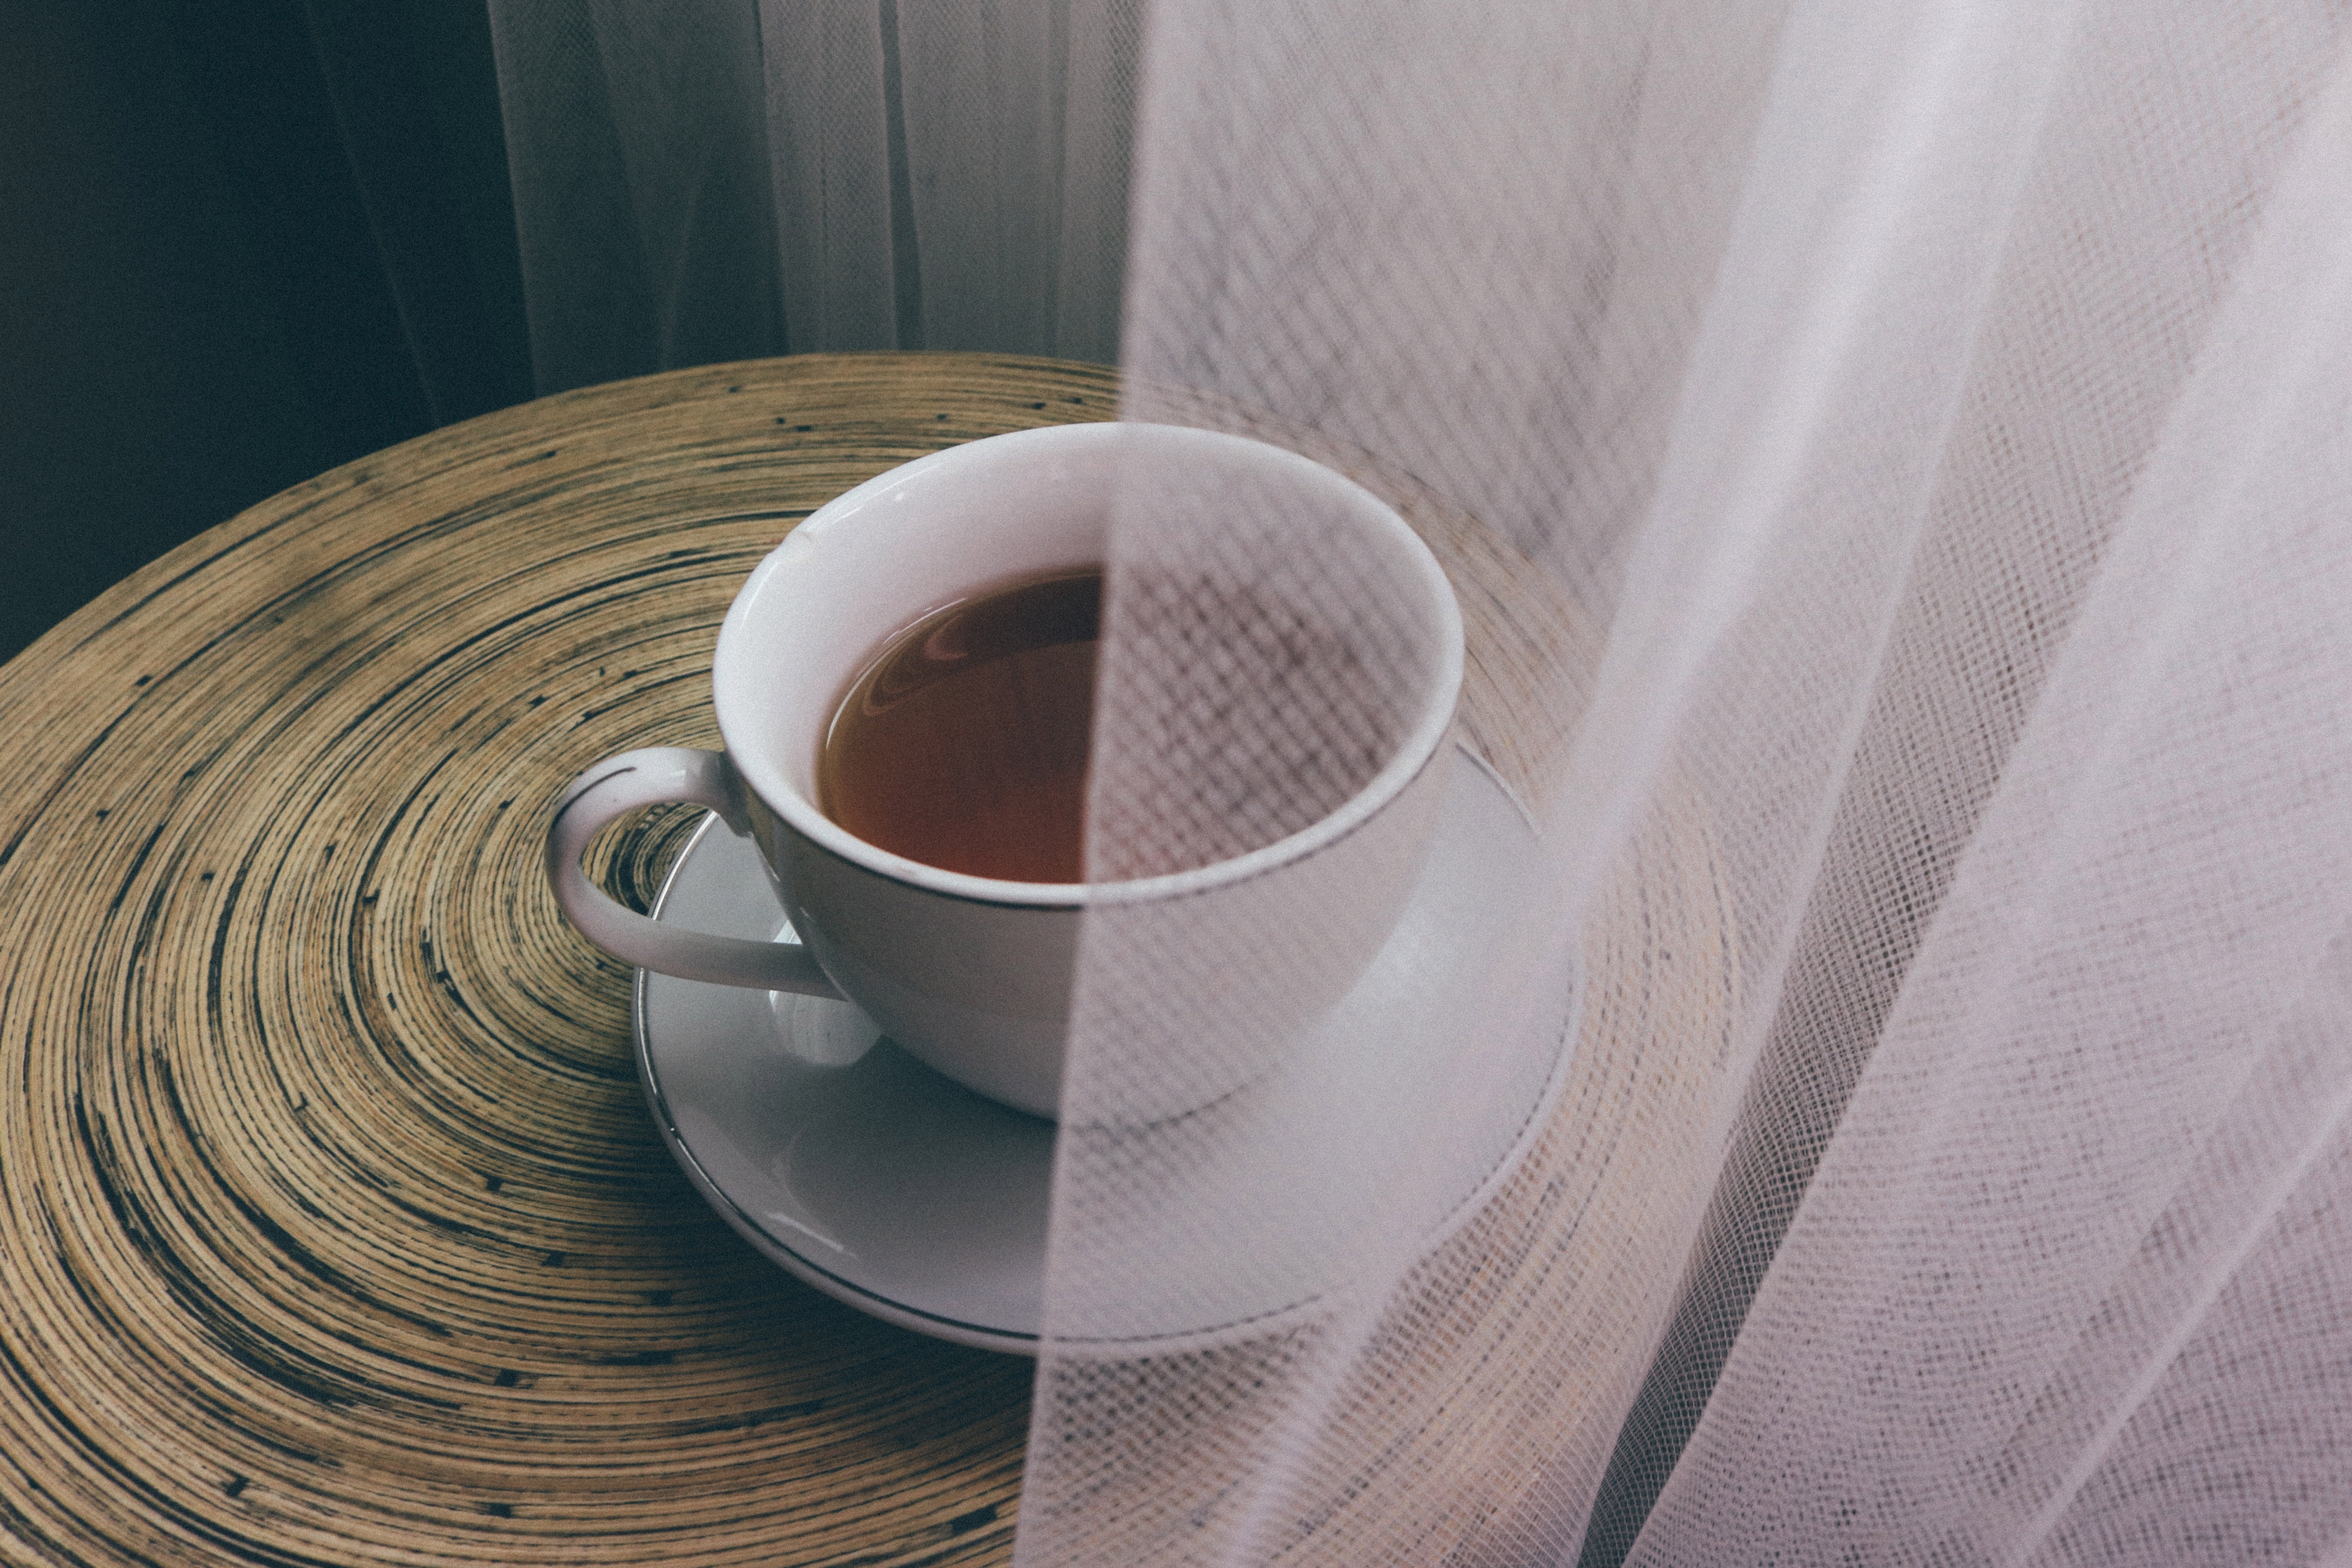
cup, coffee cup, caffeine, serveware, saucer, coffee, turkish coffee, drink, caff americano, cafe au lait, espresso, tableware, cuban espresso, caff macchiato, drinkware, table, dandelion coffee